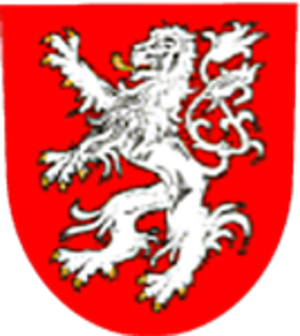
Trhová Kamenice est un bourg městys du district de Chrudim, dans la région de Pardubice, en République tchèque. Sa population s'élevait à 908 habitants en 2017.